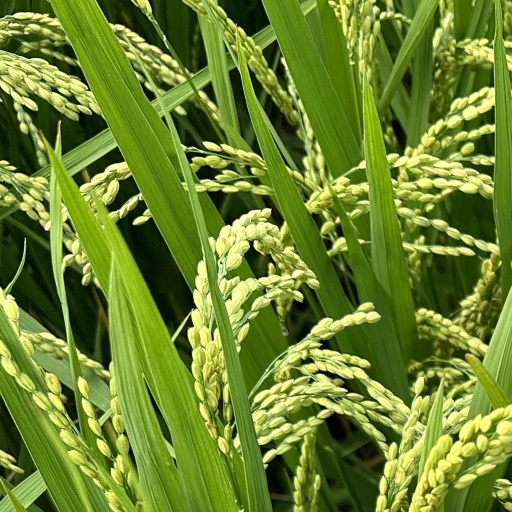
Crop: rice